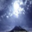
Label: cloud